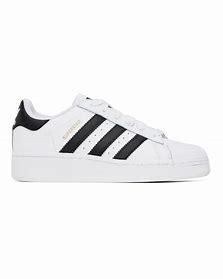
Brand: Adidas
Model: Superstar XLG